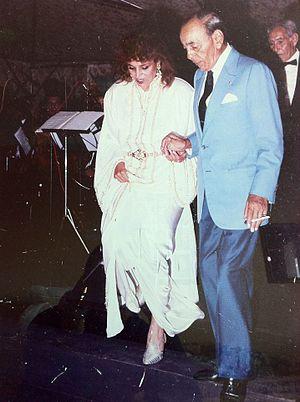
la diva Naima Samih lors d'une soirée avec l’orchestre royal devant feu Hassan II
Naima Samih, née à Casablanca en 1953, est une chanteuse marocaine, considérée comme l'une des meilleures voix féminines de la musique marocaine moderne. Sa carrière a débuté dans les années 1970 et a chanté plusieurs chansons en marocain, à grand succès dans tous les pays du Maghreb.